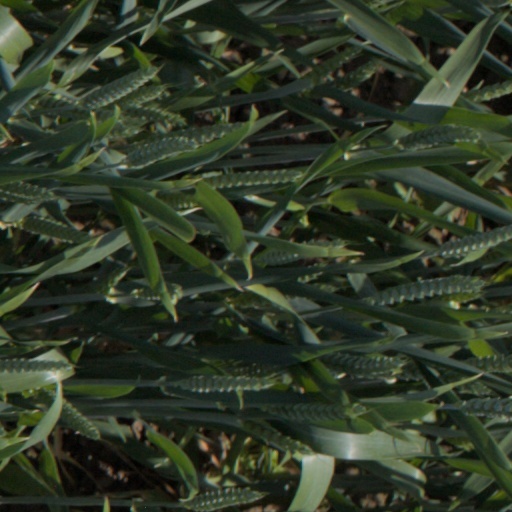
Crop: wheat